Handcrafts and folk art in Michoacán

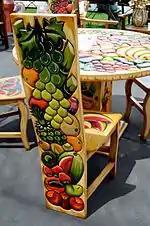
Carved and painted dining room chair from Cuanajo

Handmade furniture ranges in style from traditional Mexican rustic to fine pieces in European style. Furniture making centers include Capacuaro and Comachuén, who make chairs, dining room sets and beds—and Arantepacua and Turícuaro, who make chests of drawers and benches. Patzcuaro makes higher-end furniture in colonial and other antique styles. Erongarícuaro makes trunks and dining room sets and Tócuario is known for furniture made from Mexican walnut (parota) . Cuanajo makes furniture in white pine such as cupboards, hairs, trunks, spoon holders and headboards.